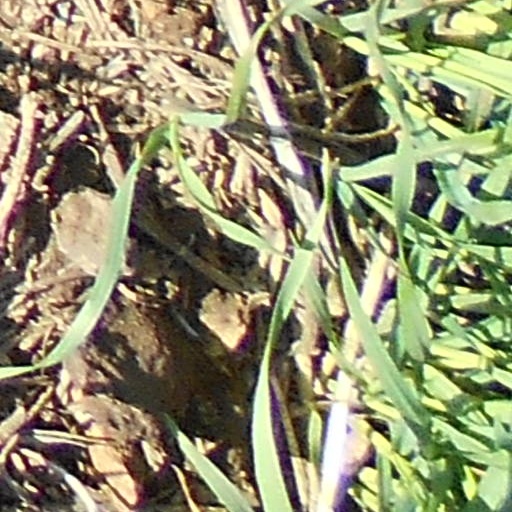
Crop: wheat